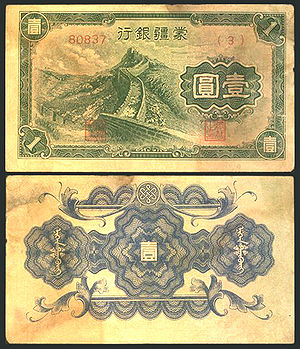
Mengjiang / Økonomi
En-yuan pengeseddel udstedt af Mengjiang Bank i 1940.
"Mengjiang var mellem 1936 og 1945 en japansk støttet stat i det, som senere er kendt som de centrale dele af Indre Mongoliet i det nordlige Kina ved grænsen mod Mongoliet. Hovedstad var Guihua, og som regeringsleder, ""ordfører"", virkede fra 1941 prins Demchugdongrub.